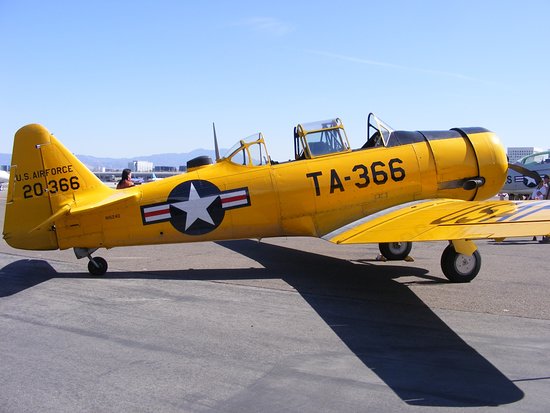
Vehicle type: Planes